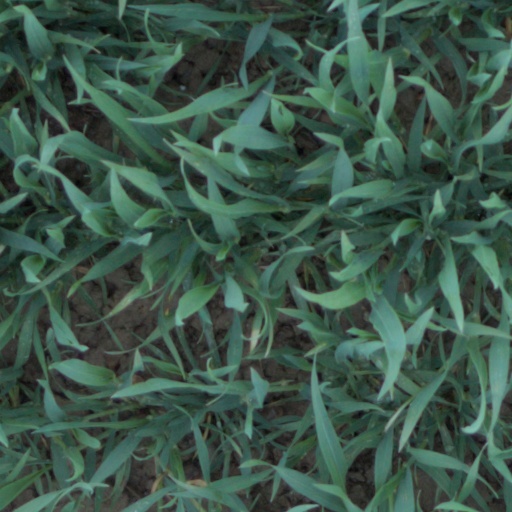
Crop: wheat